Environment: real
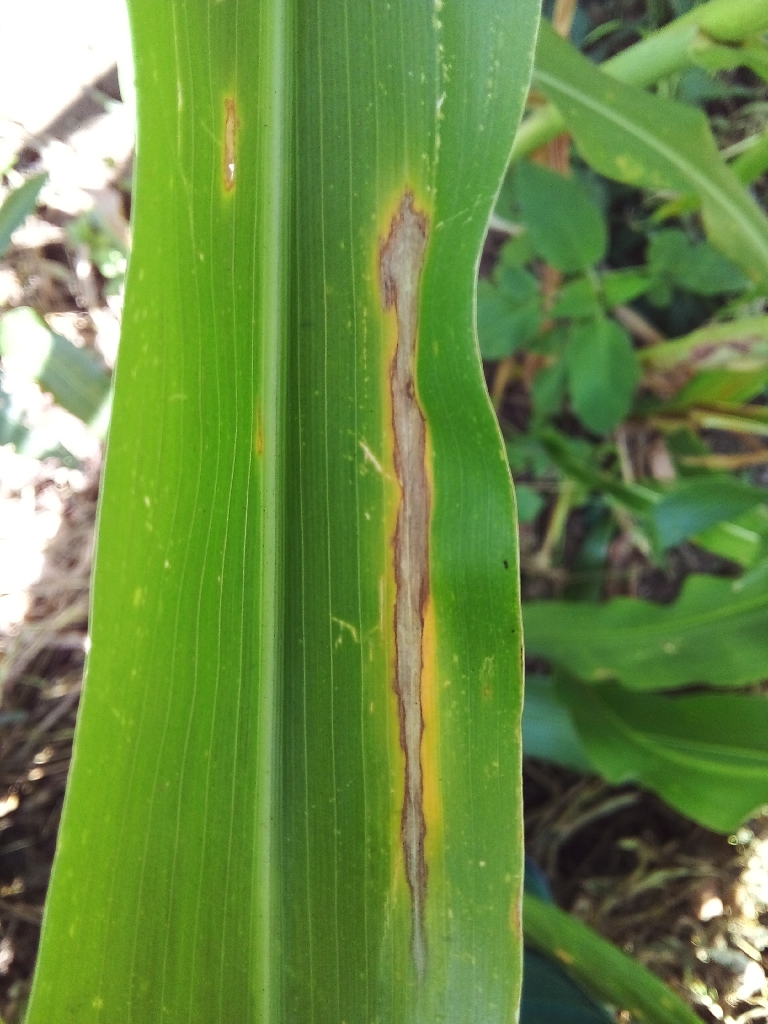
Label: northern_corn_leaf_blight